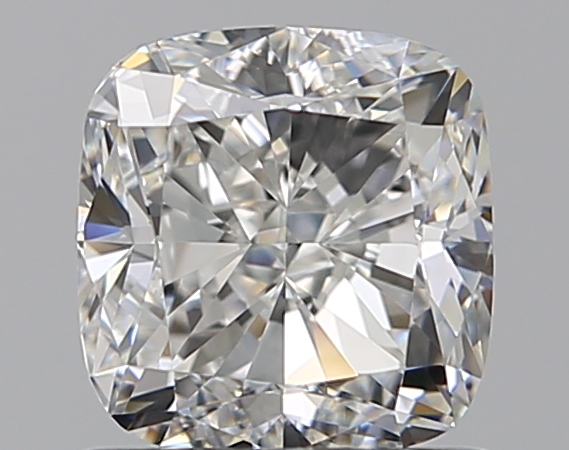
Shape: cushion
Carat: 1.2
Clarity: VS1
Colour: G
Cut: VG
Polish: EX
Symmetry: VG
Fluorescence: F
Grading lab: GIA
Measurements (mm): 5.79 x 5.62 x 4.02